Seth Mejias-Brean

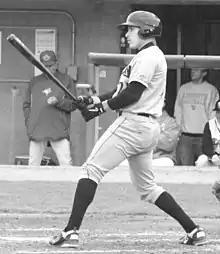
Mejias-Brean with the Dayton Dragons in 2012

Mejias-Brean played for the Billings Mustangs in 2012, hitting .313/.389/.536/.925 with 8 home runs and 40 RBI. He split the 2013 season between the Dayton Dragons and the Bakersfield Blaze, hitting .305/.379/.457/.836 with 11 home runs and 82 RBI. He split the 2014 season between Bakersfield and the Pensacola Blue Wahoos, hitting .270/.368/.406/.774 with 14 home runs and 67 RBI. He returned to Pensacola for the 2015 season, hitting .247/.352/.360/.712 with 6 home runs and 53 RBI. He played for the Louisville Bats in 2016, hitting .228/.290/.315/.605 with 6 home runs and 45 RBI. He returned to Louisville to open the 2017 season.